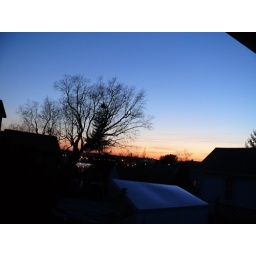
Closed up, the temperature under a clear sky in mid-April heading down towards freezing, and the seedlings back in the dining room!